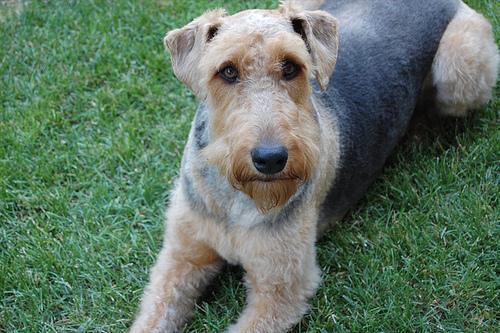
Airedale